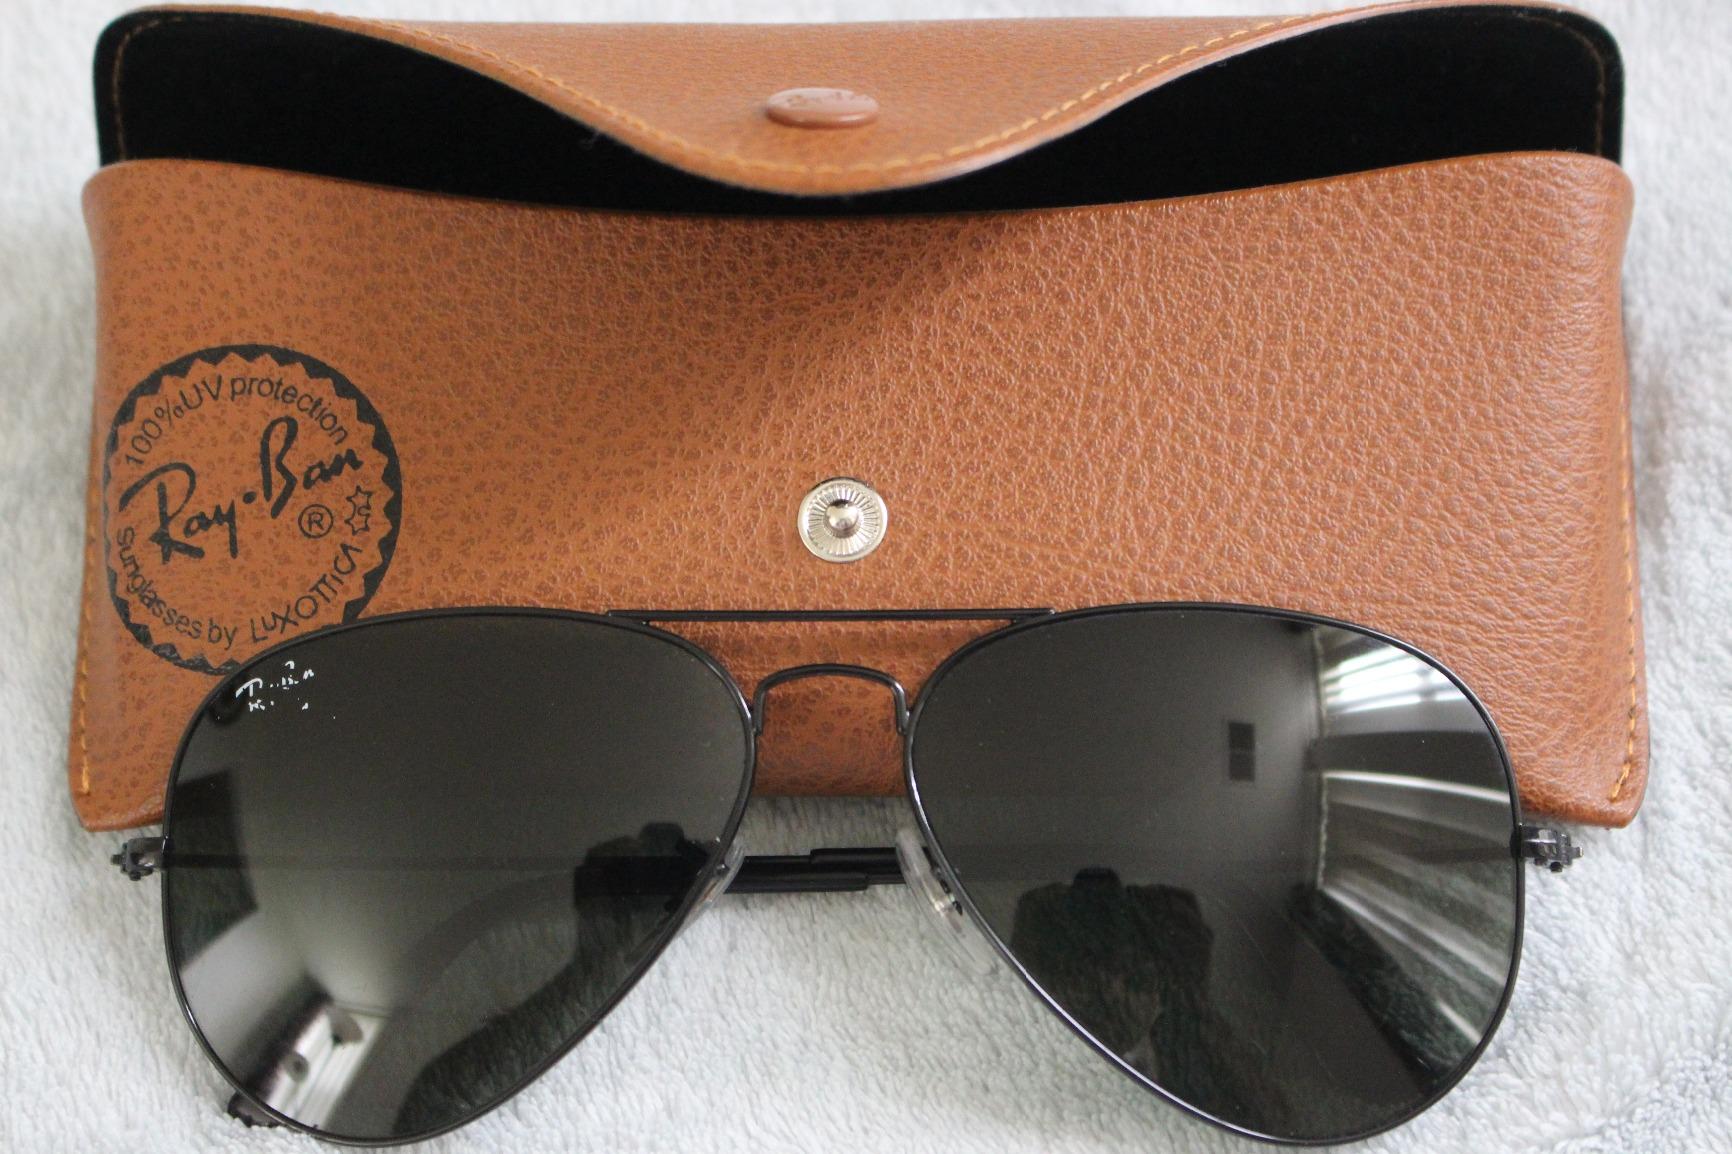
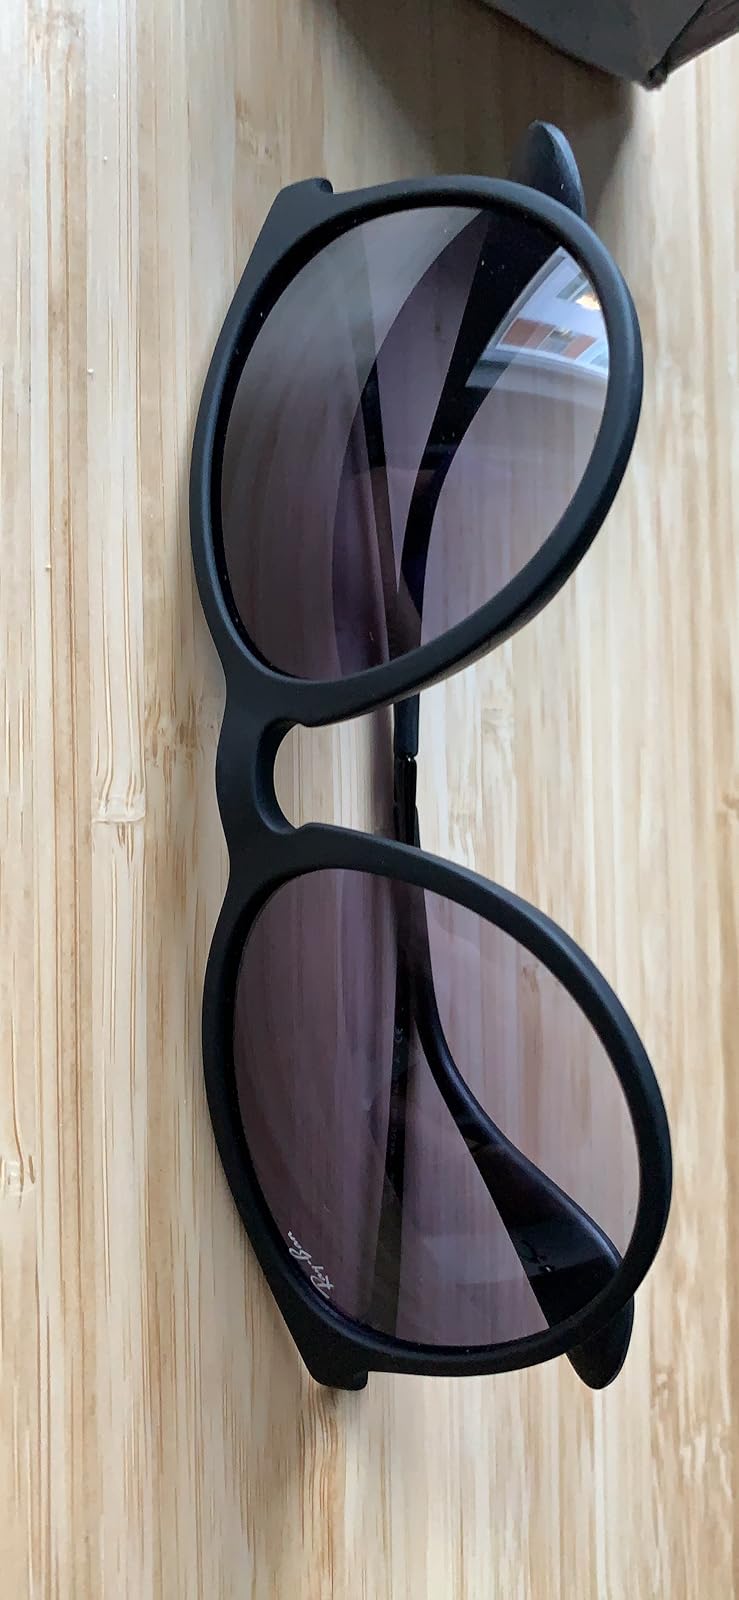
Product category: accessories_sunglasses
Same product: no